Poplar grey

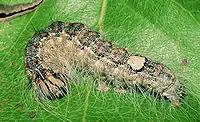
Caterpillar

"A. megacephala" F. (3b). Forewing pale grey, suffused with dark, except in a patch beyond cell hindwing white in male, greyer in female. Larva